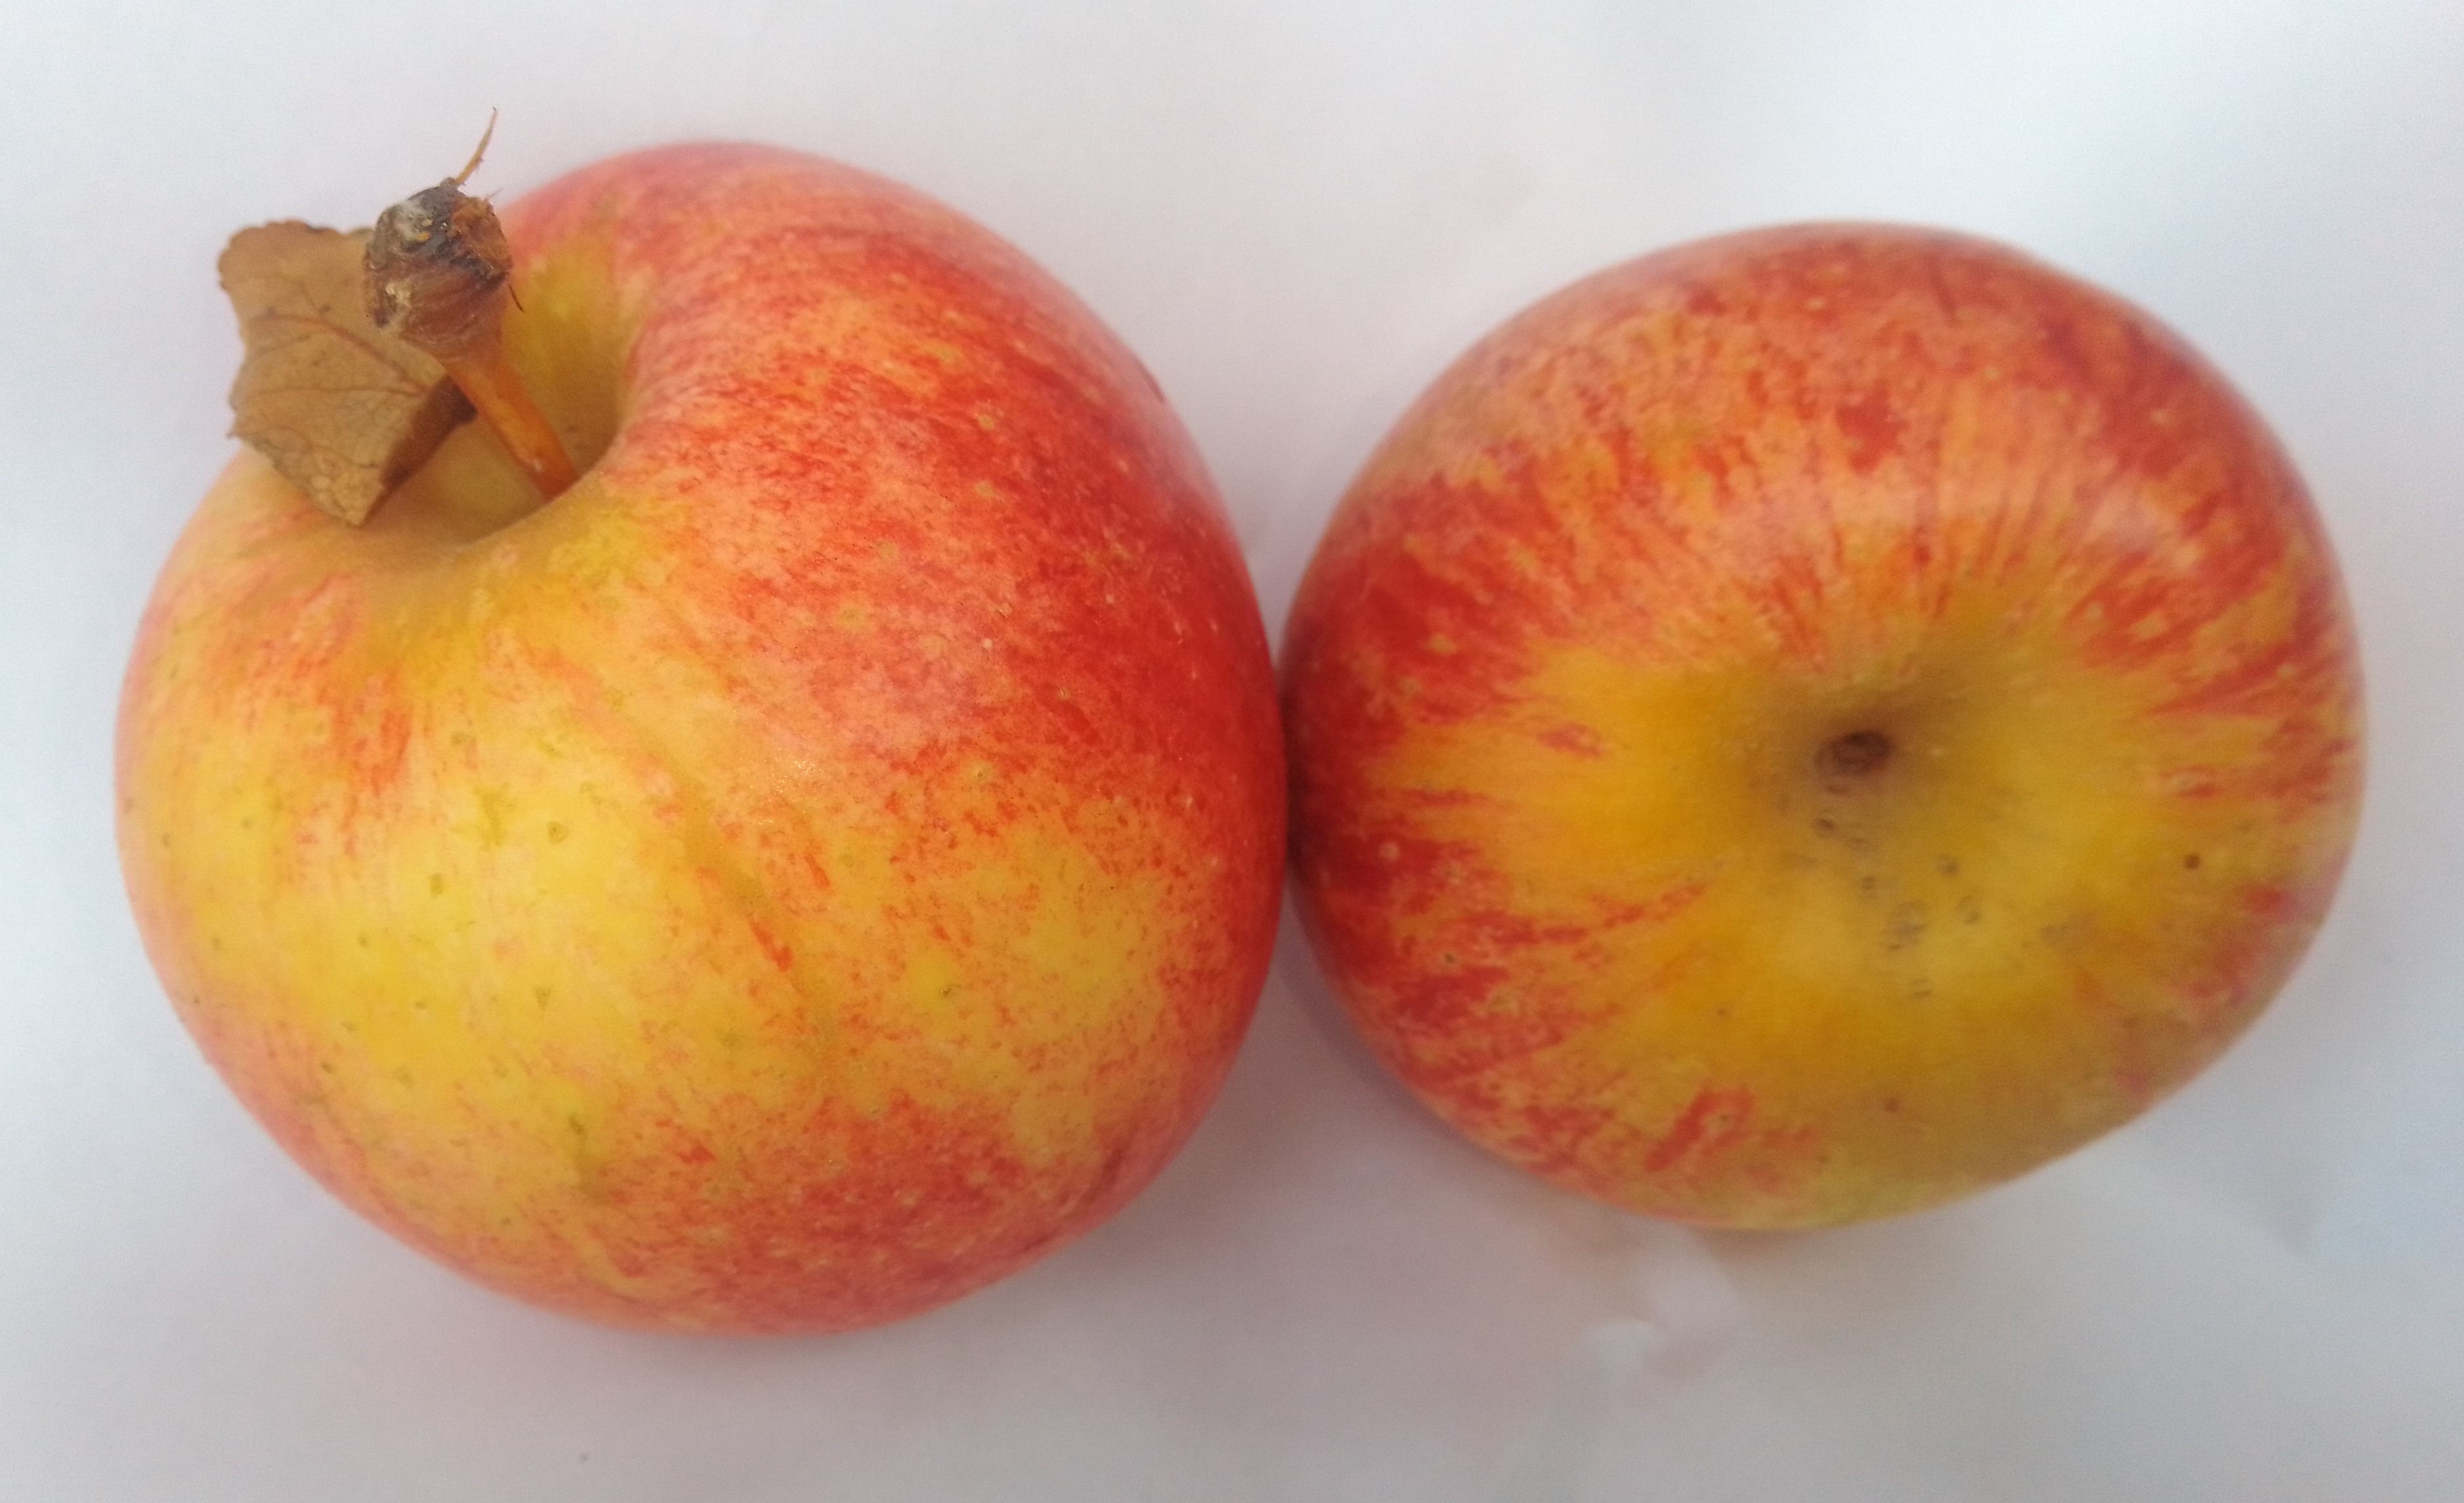
Fruit: apple
Condition: fresh